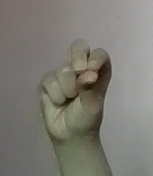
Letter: gaaf